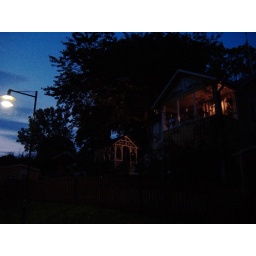
Small houses around the water in Stockholm